2022 European Men's Artistic Gymnastics Championships

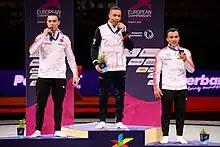
🥇 Joe Fraser🥈 Ahmet Önder🥉 Adem Asil

76 gymnasts took part in the individual all-around competition with no prior qualification round. The following is the top 10 of the all-around.